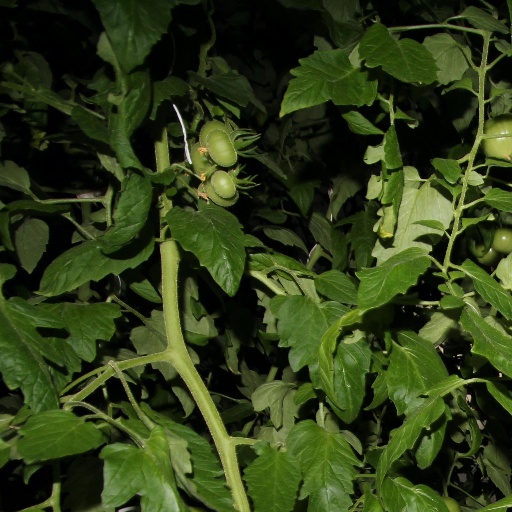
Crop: tomato